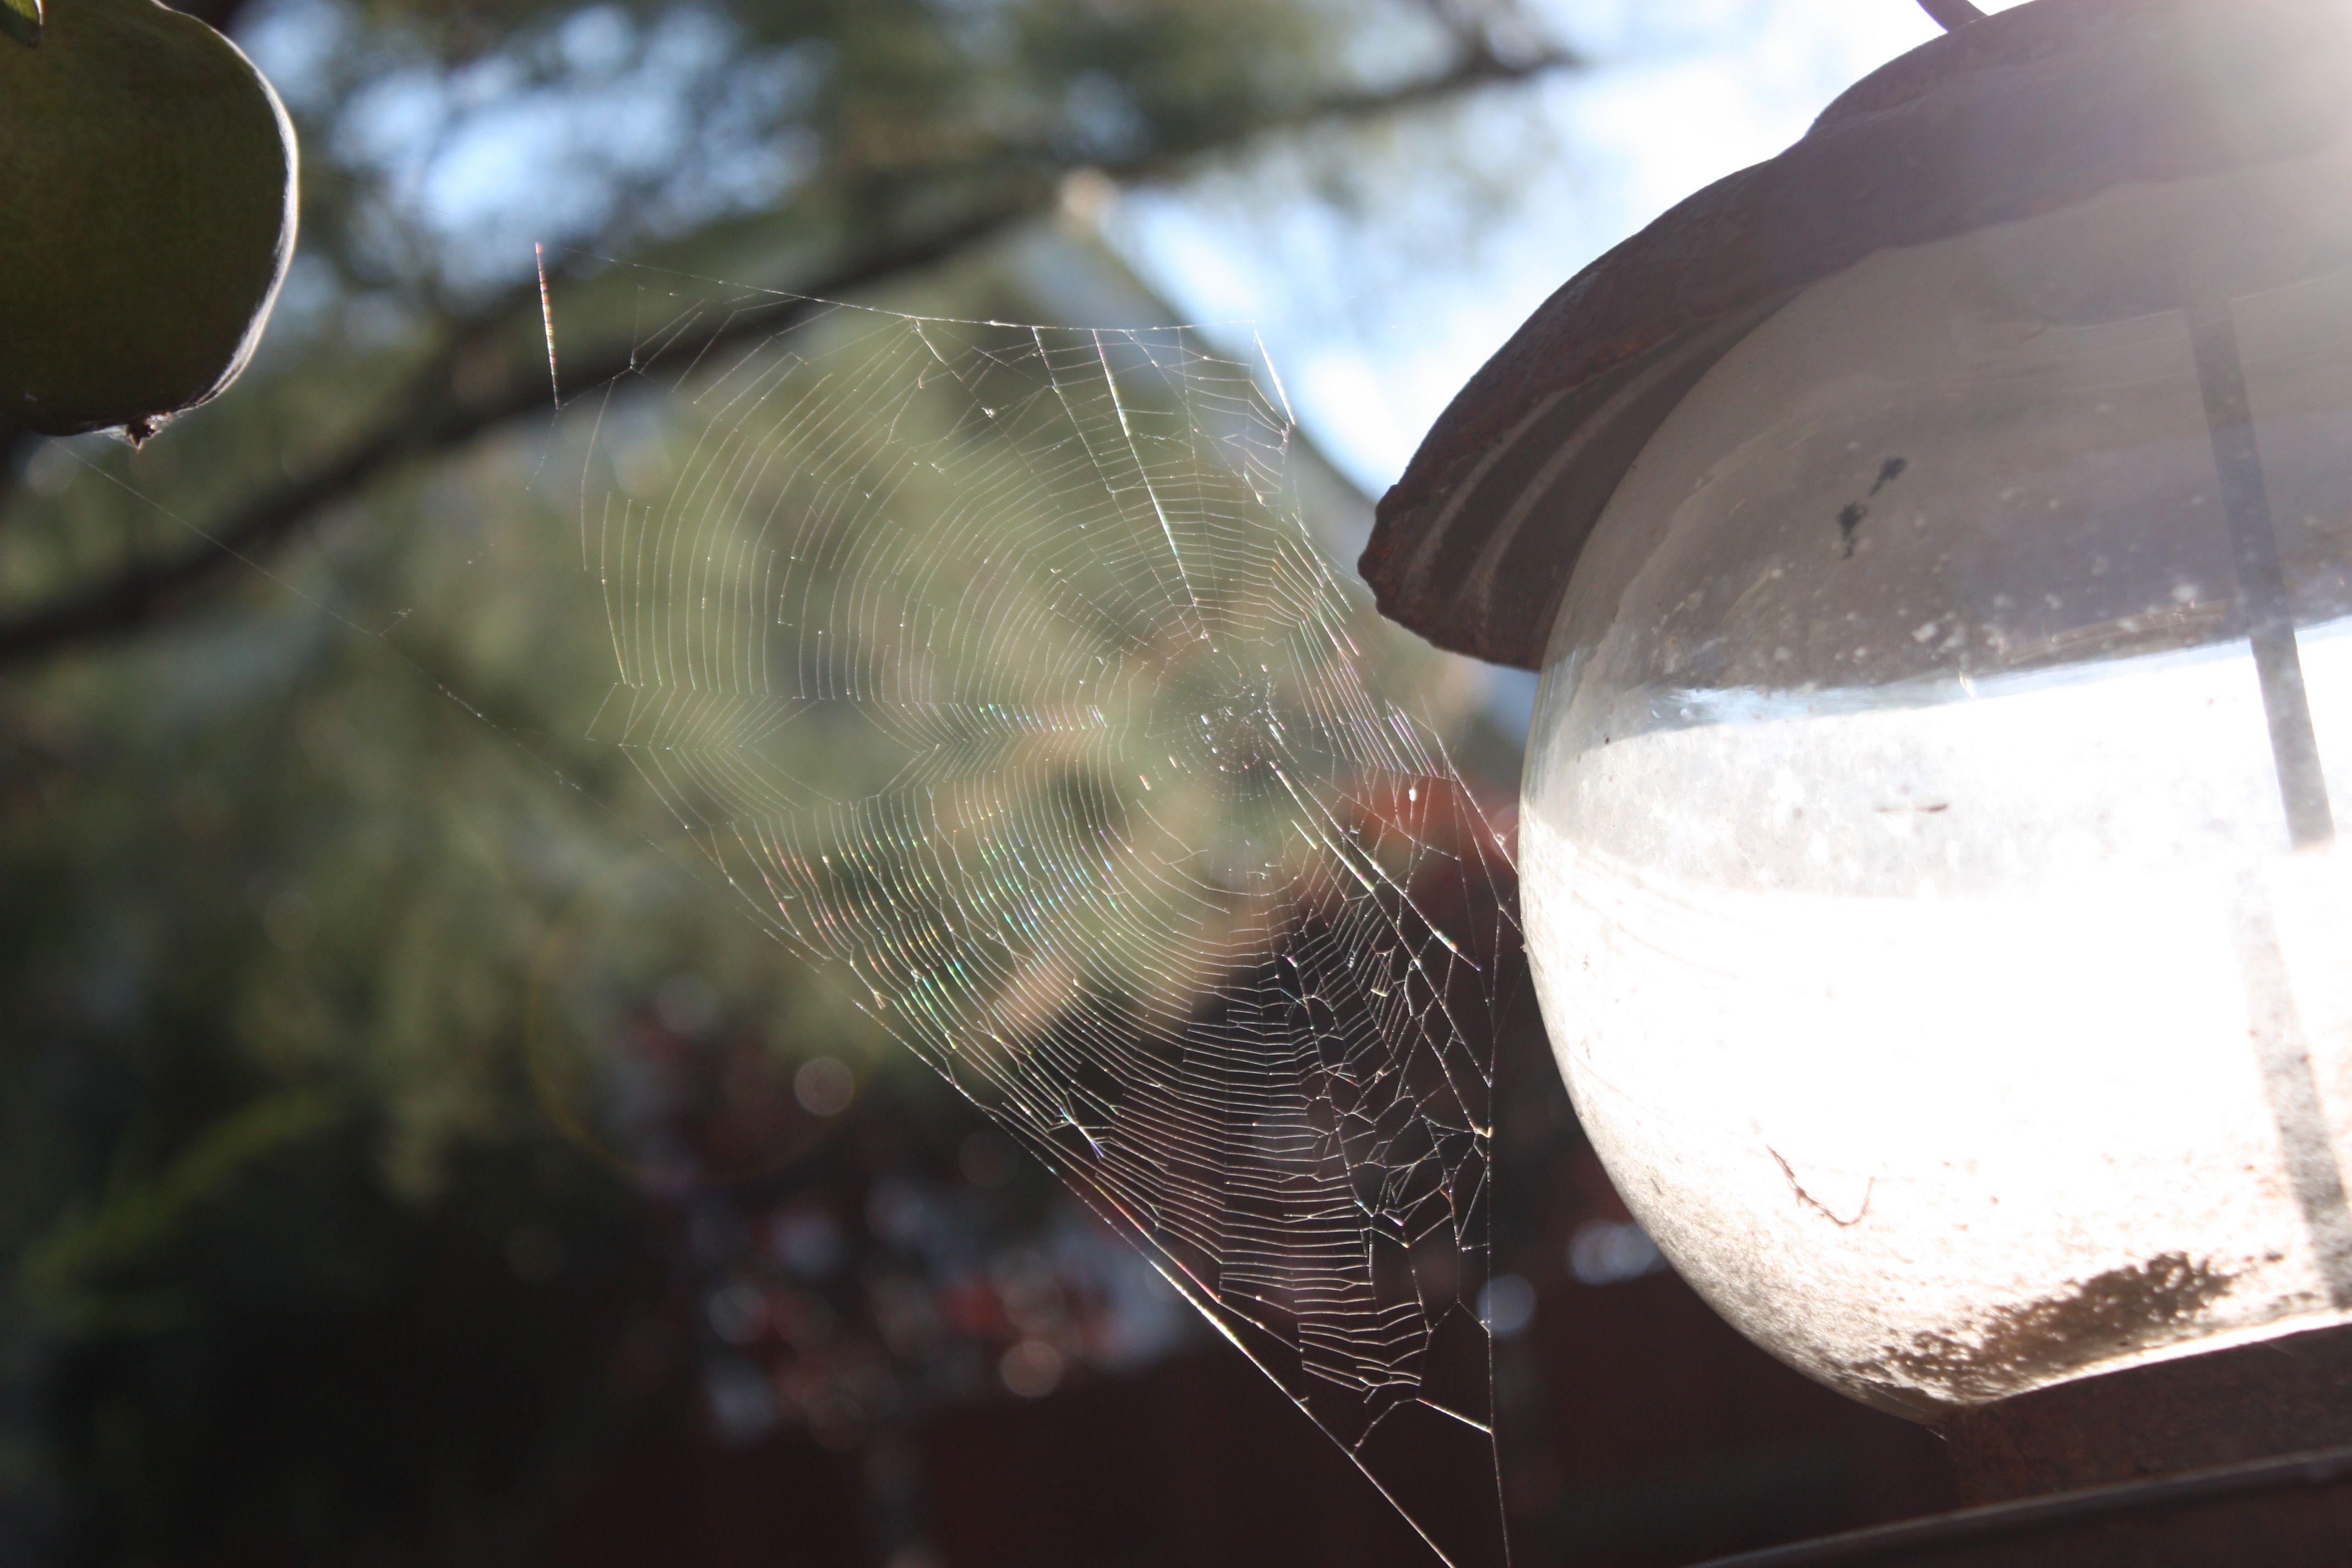
water, photography, sunlight, leaf, glass, material, invertebrate, close up, macro photography